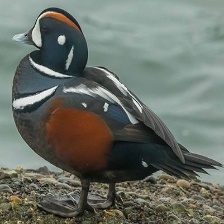
Species: HARLEQUIN DUCK
Scientific name: HISTRIONICUS HISTRIONICUS
ImageNet parent category: drake